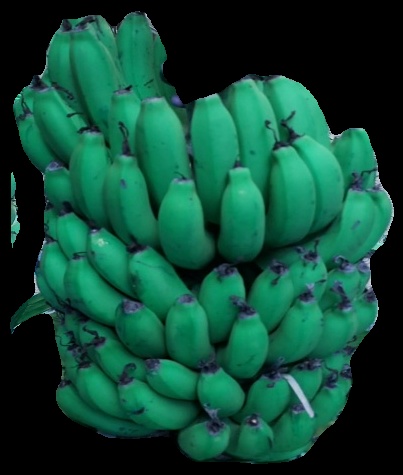
Variety: pachbale
Grade: grade2